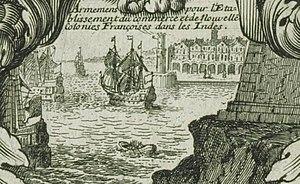
Vaisseaux français partant pour les Indes (probablement orientales) y faire du commerce et fonder des colonies. Détail d'une gravure de 1699 sur un almanach royal (eau forte et burin).
L’Agréable était un navire de ligne à deux-ponts de 56 à 66 canons de la Marine royale française. Il fut construit en 1670-1671 à Toulon sous la direction du maître charpentier Laurent Coulomb et resta en service jusqu’en 1715. Sa carrière exceptionnellement longue s’explique par ses qualités nautiques. Il fut intensément utilisé au combat lors des trois grands conflits que mena Louis XIV contre les puissances navales, participa aussi à la lutte contre les Barbaresques et à des missions de défense des intérêts français aux Indes orientales et occidentales. Il se nommait d’abord Le Glorieux, mais fut rebaptisé l’année de son lancement.
La Compagnie des Indes orientales — plus précisément Compagnie française pour le commerce des Indes orientales — est une compagnie coloniale française créée par Colbert le 27 août 1664 dont l'objet était de « naviguer et négocier depuis le cap de Bonne-Espérance presque dans toutes les Indes et mers orientales », avec monopole du commerce lointain pour cinquante ans.